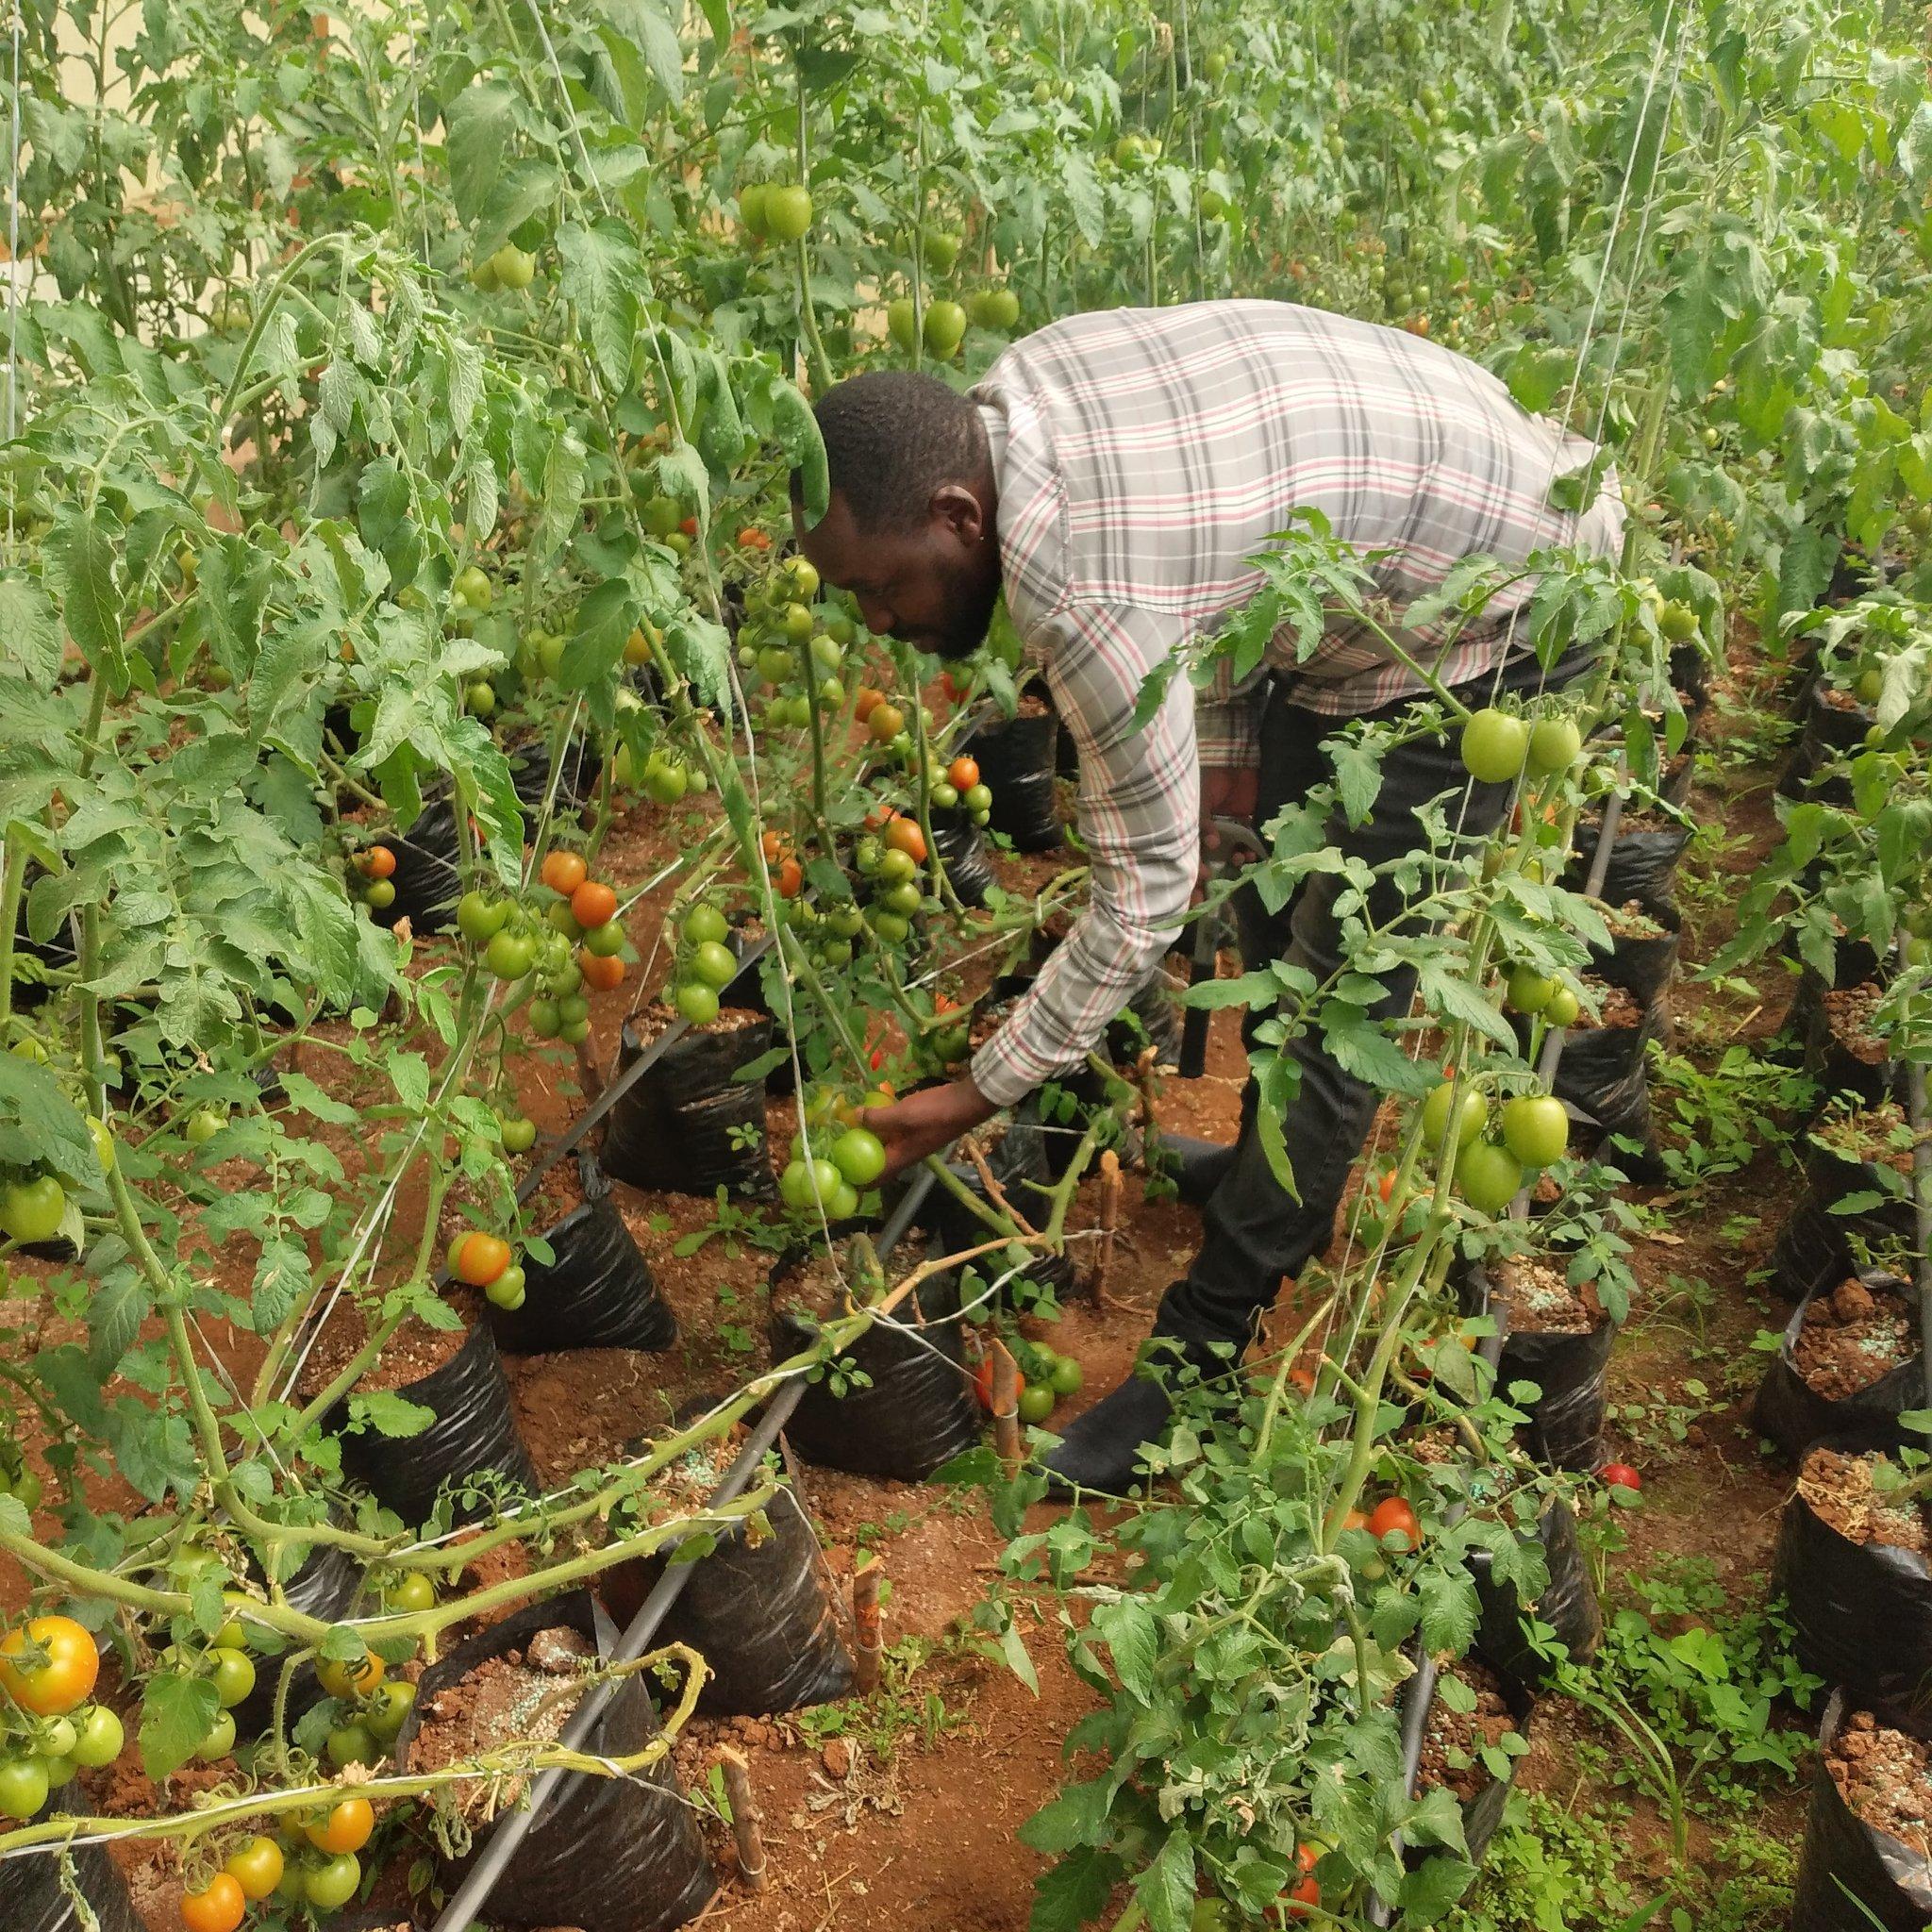
Kijana wa kiume akiwa katika shamba kubwa lililopandwa zao la nyanya kwa ajili ya biashara, akiwa anazikagua nyanya hizo zilizostawi kutoka katika miche ambayo imepandwa kwenye vifurushi vidogo vya rangi nyeusi ambavyo vina udongo wenye rutuba na unyevuunyevu. Nyanya hizo zikiwa tayari kwa ajili ya mavuno na kupelekwa masokoni ili kuuzwa.